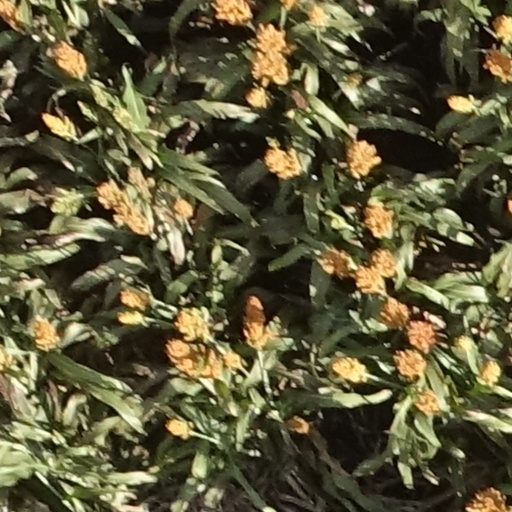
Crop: sorghum